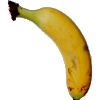
Label: banana_lady_finger